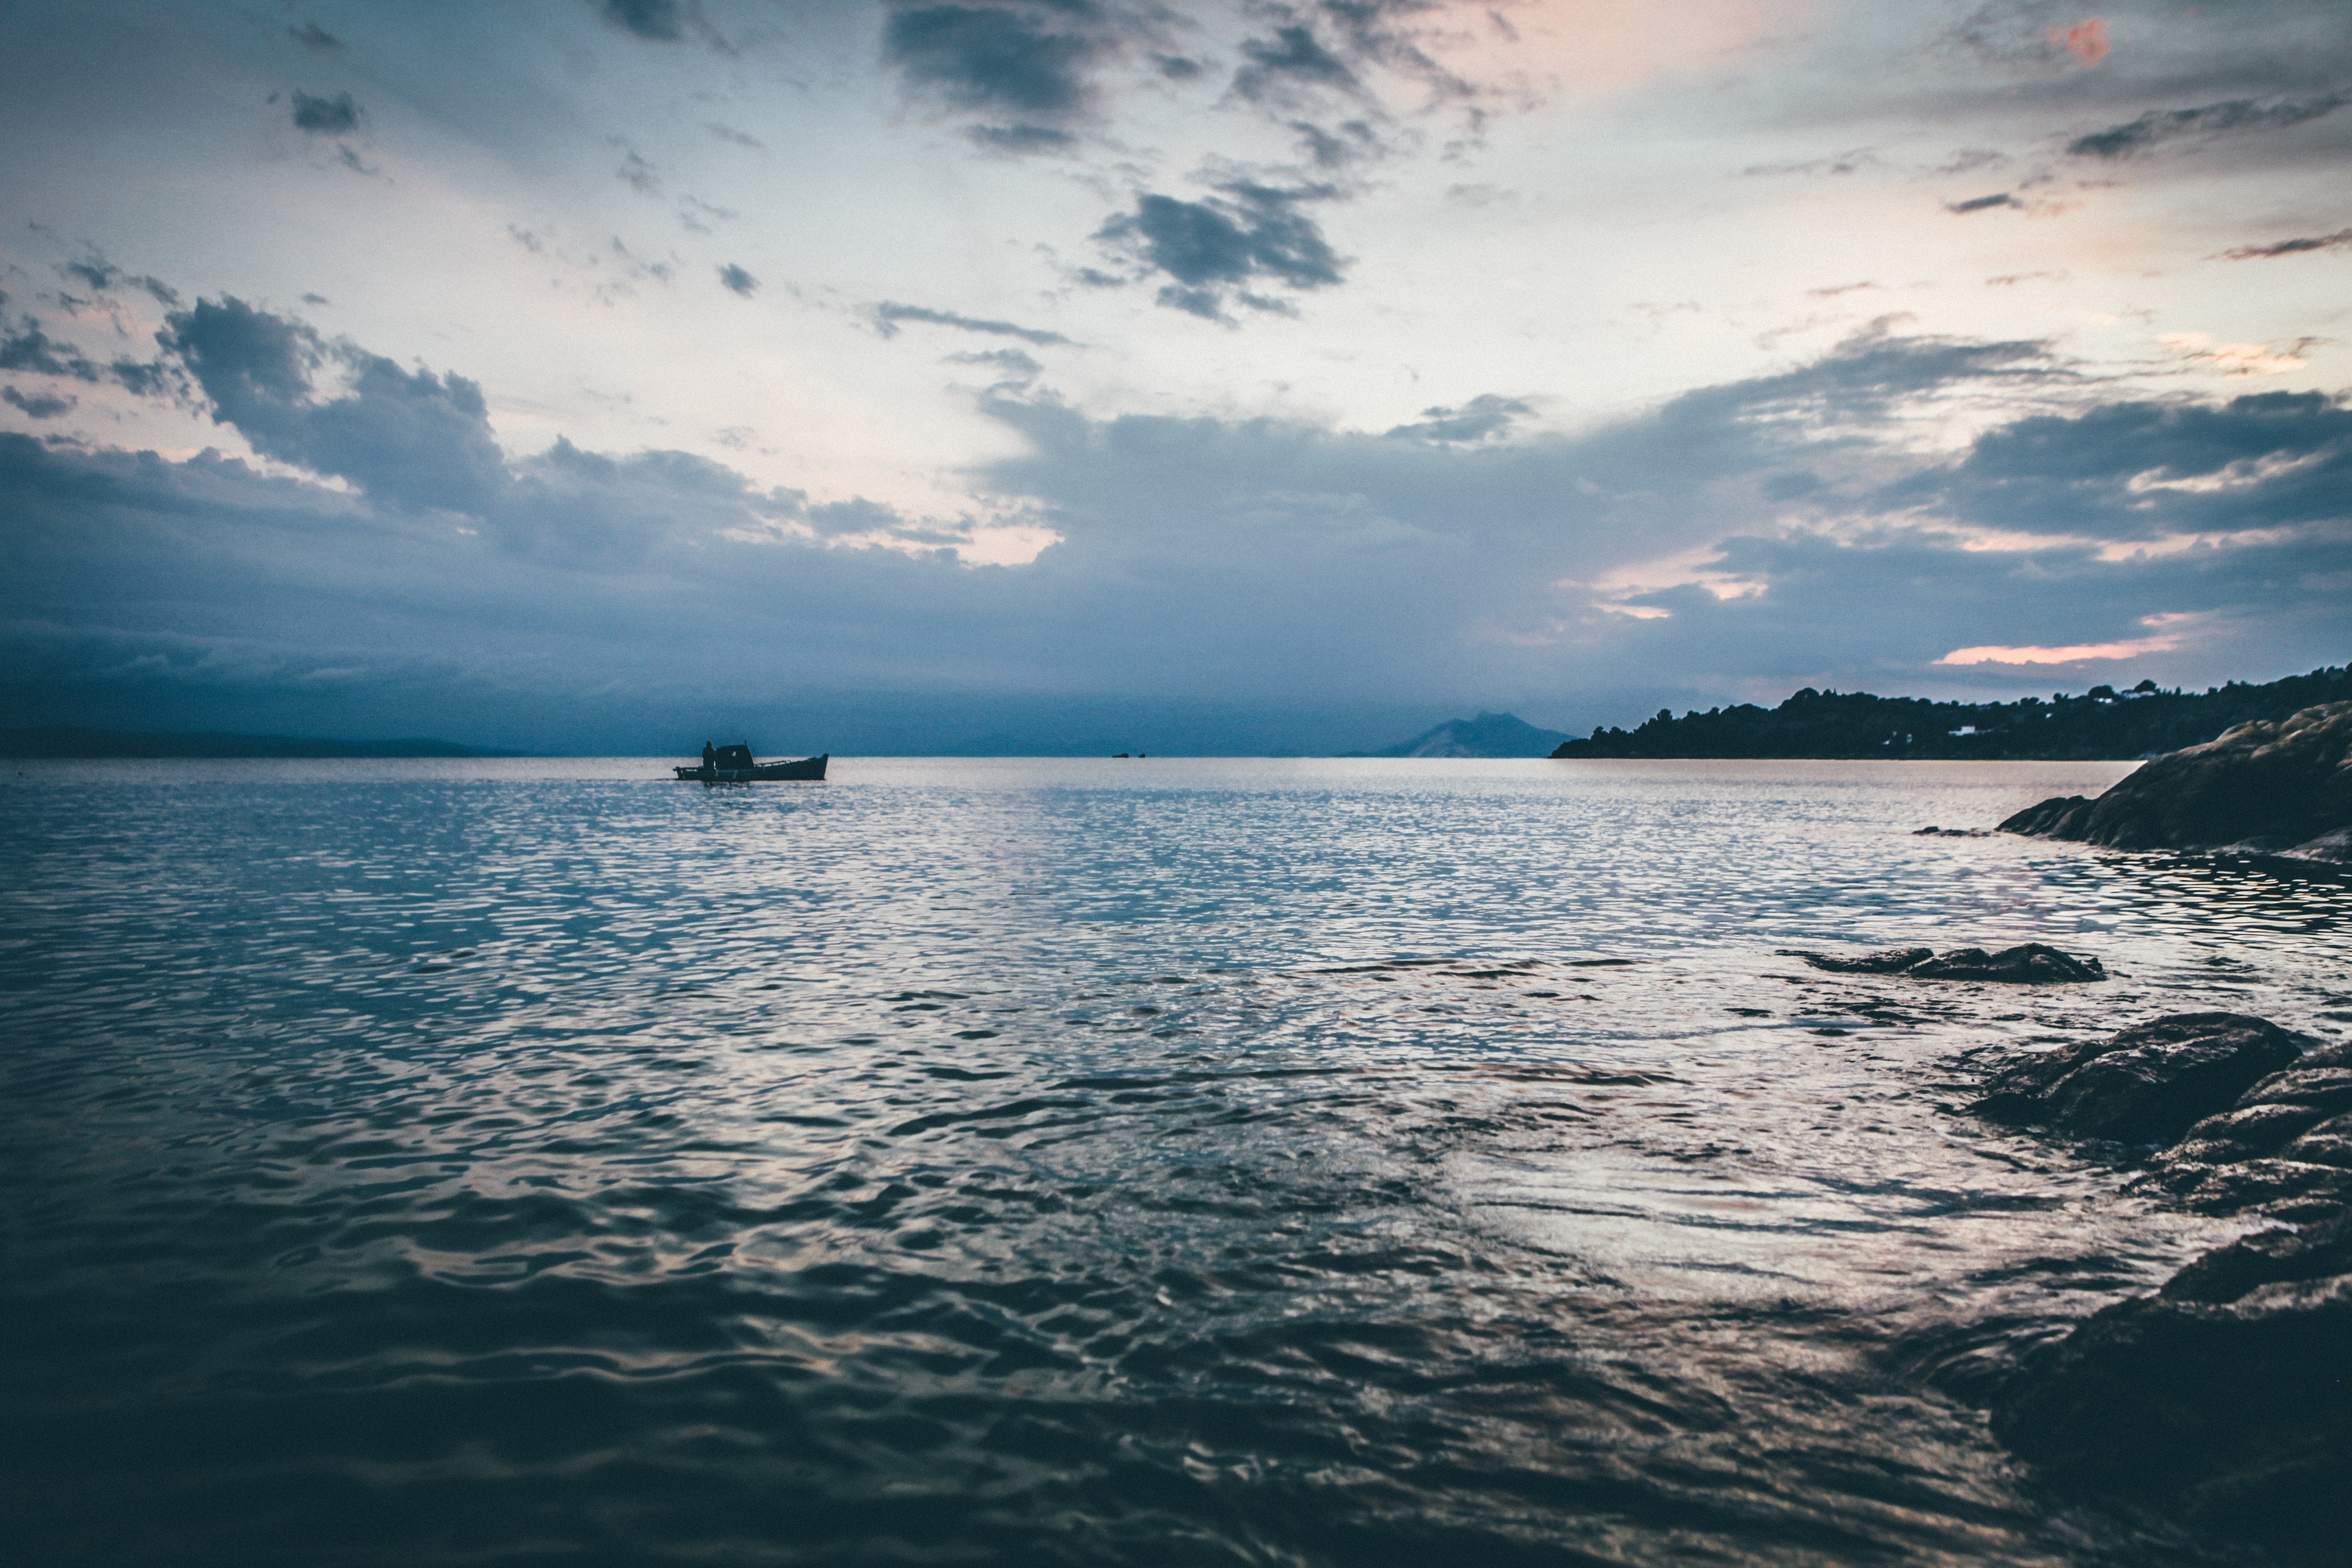
beach, sea, coast, water, ocean, horizon, cloud, sky, sunrise, sunset, boat, sunlight, morning, shore, wave, lake, dawn, dusk, reflection, bay, body of water, loch, wind wave